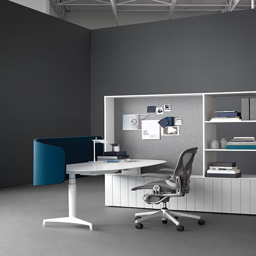
single l - desk with a partial display .